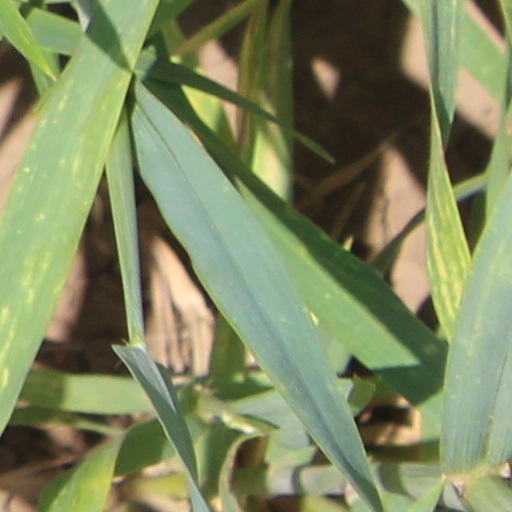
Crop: wheat